Ship

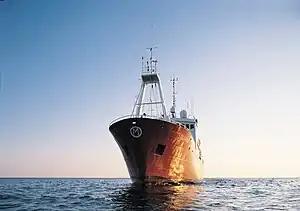
The weather ship MS "Polarfront" at sea.

Fishing vessels are a subset of commercial vessels, but generally small in size and often subject to different regulations and classification. They can be categorized by several criteria: architecture, the type of fish they catch, the fishing method used, geographical origin, and technical features such as rigging. As of 2004, the world's fishing fleet consisted of some 4 million vessels. Of these, 1.3 million were decked vessels with enclosed areas and the rest were open vessels. Most decked vessels were mechanized, but two-thirds of the open vessels were traditional craft propelled by sails and oars. More than 60% of all existing large fishing vessels were built in Japan, Peru, the Russian Federation, Spain or the United States of America.